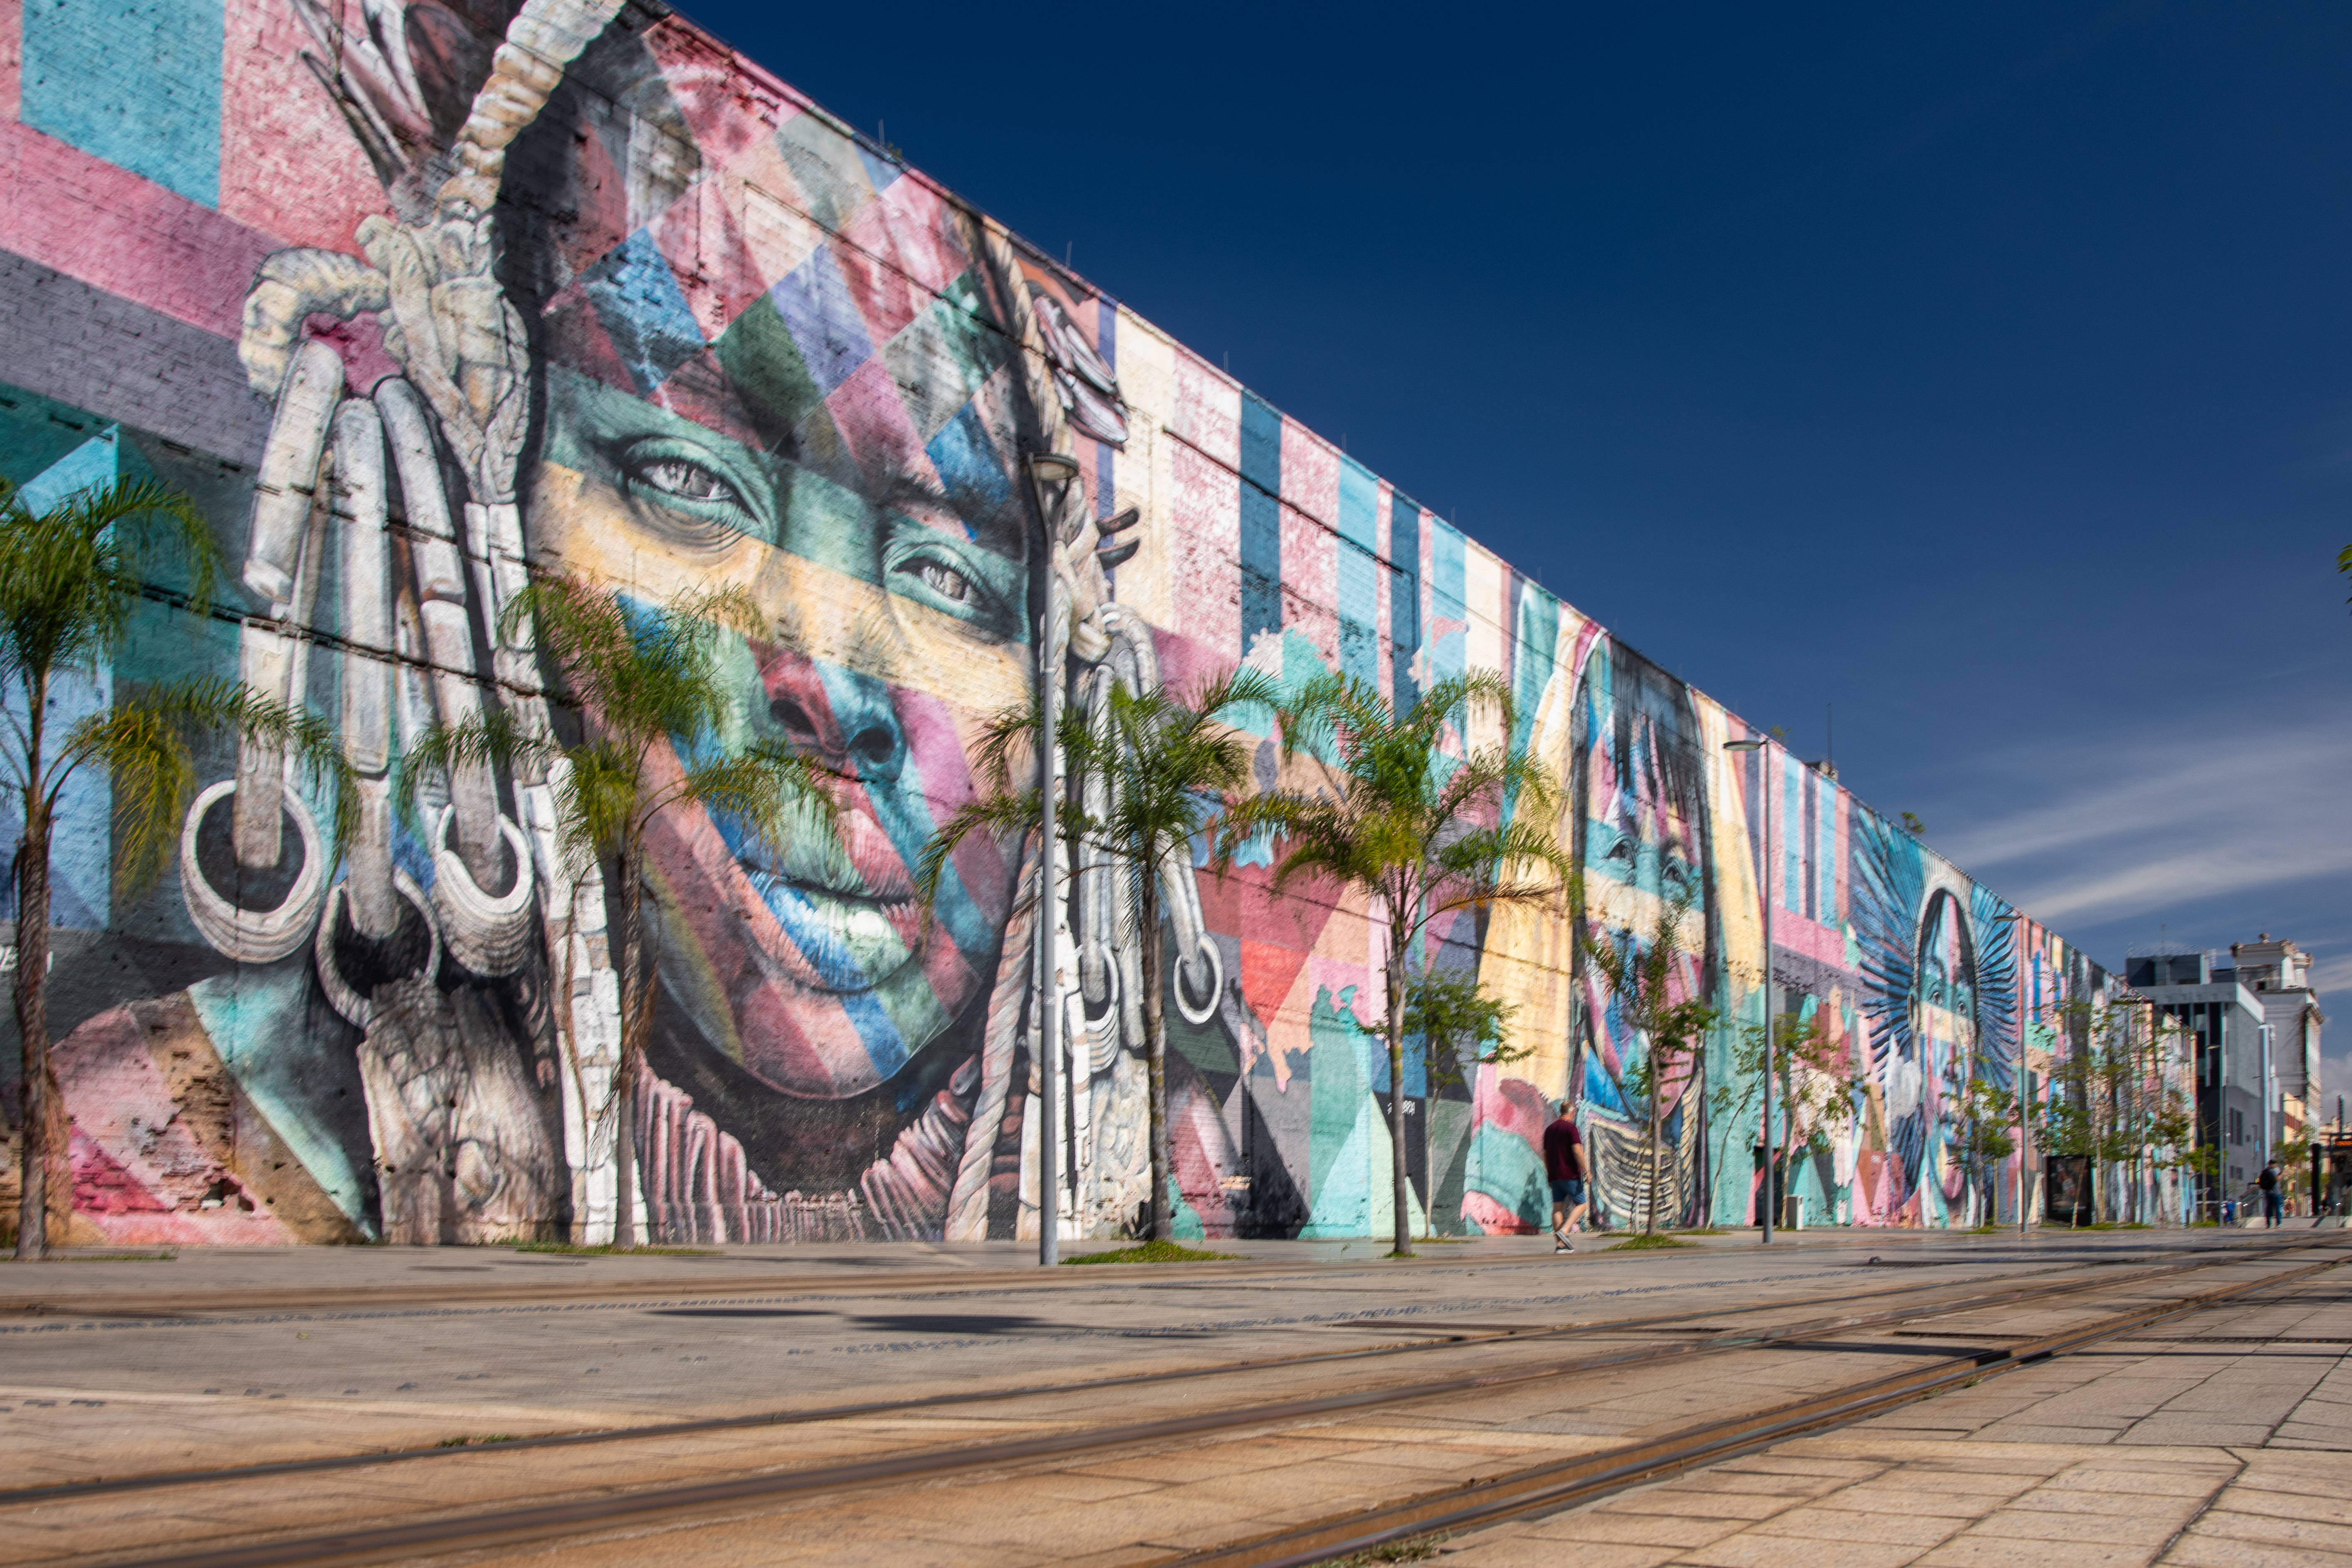
rio, wall, street art, mural, urban area, graffiti, art, daytime, sky, architecture, facade, tree, visual arts, street, infrastructure, city, plant, road, artwork, Colorfulness, painting, modern art, building